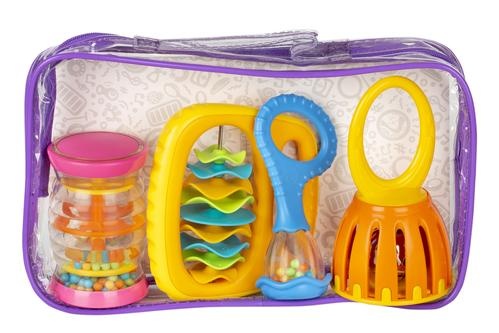
Baby Band Gift Set - Ages 6mths+
The fantastic Baby Band Gift Set Introduces baby to the wonderful world of music with this specially selected set of musical instruments. This set is a lovely gentle introduction to music which will enhance a child's aural and motor skill development from a very early age. T he four instruments are colourful, bright and full of intriguing textures and fascinating sounds. It includes a bestselling Rain-shaker, Baby Maraca, Clip Clap and Cage bell complete with a handy zip up vinyl carry bag, which provides easy storage for when the instruments are not in use. Halilit's musical toys and instruments comply with the highest standards of safety whilst producing excellent sounds and are used in pre-schools, baby groups and nurseries across the country, ensuring you're choosing a highly trusted brand. Includes 4 instruments: Rain-shaker, Baby Maraca, Clip Clap and Cage Bell. Colours of instruments may vary. Recommended for ages 6 months+.
Brand: Halilit
Category: Baby & Toddler > Baby Toys & Activity Equipment > Baby Activity Toys > Musical Toys